Brazilian cruiser Almirante Tamandaré (1890)

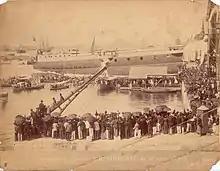
Launch of "Almirante Tamandaré" on 20 March 1890

"Almirante Tamandaré" was built at the shipyard No. 1 of the Rio de Janeiro Navy Arsenal, during Brazil's imperial period. It followed the design of naval engineer João Cândido Brazil as determined by the Minister of the Navy, senator João Florentino Meira de Vasconcelos in 1883, at a cost of 3,700:000$000 réis. The project would design a ship with great offensive and defensive capabilities.